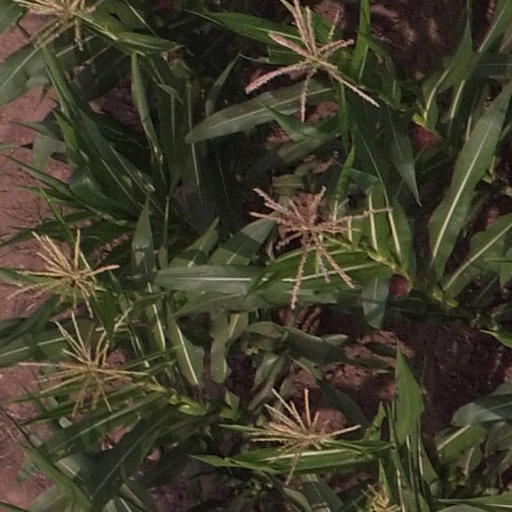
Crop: maize; corn